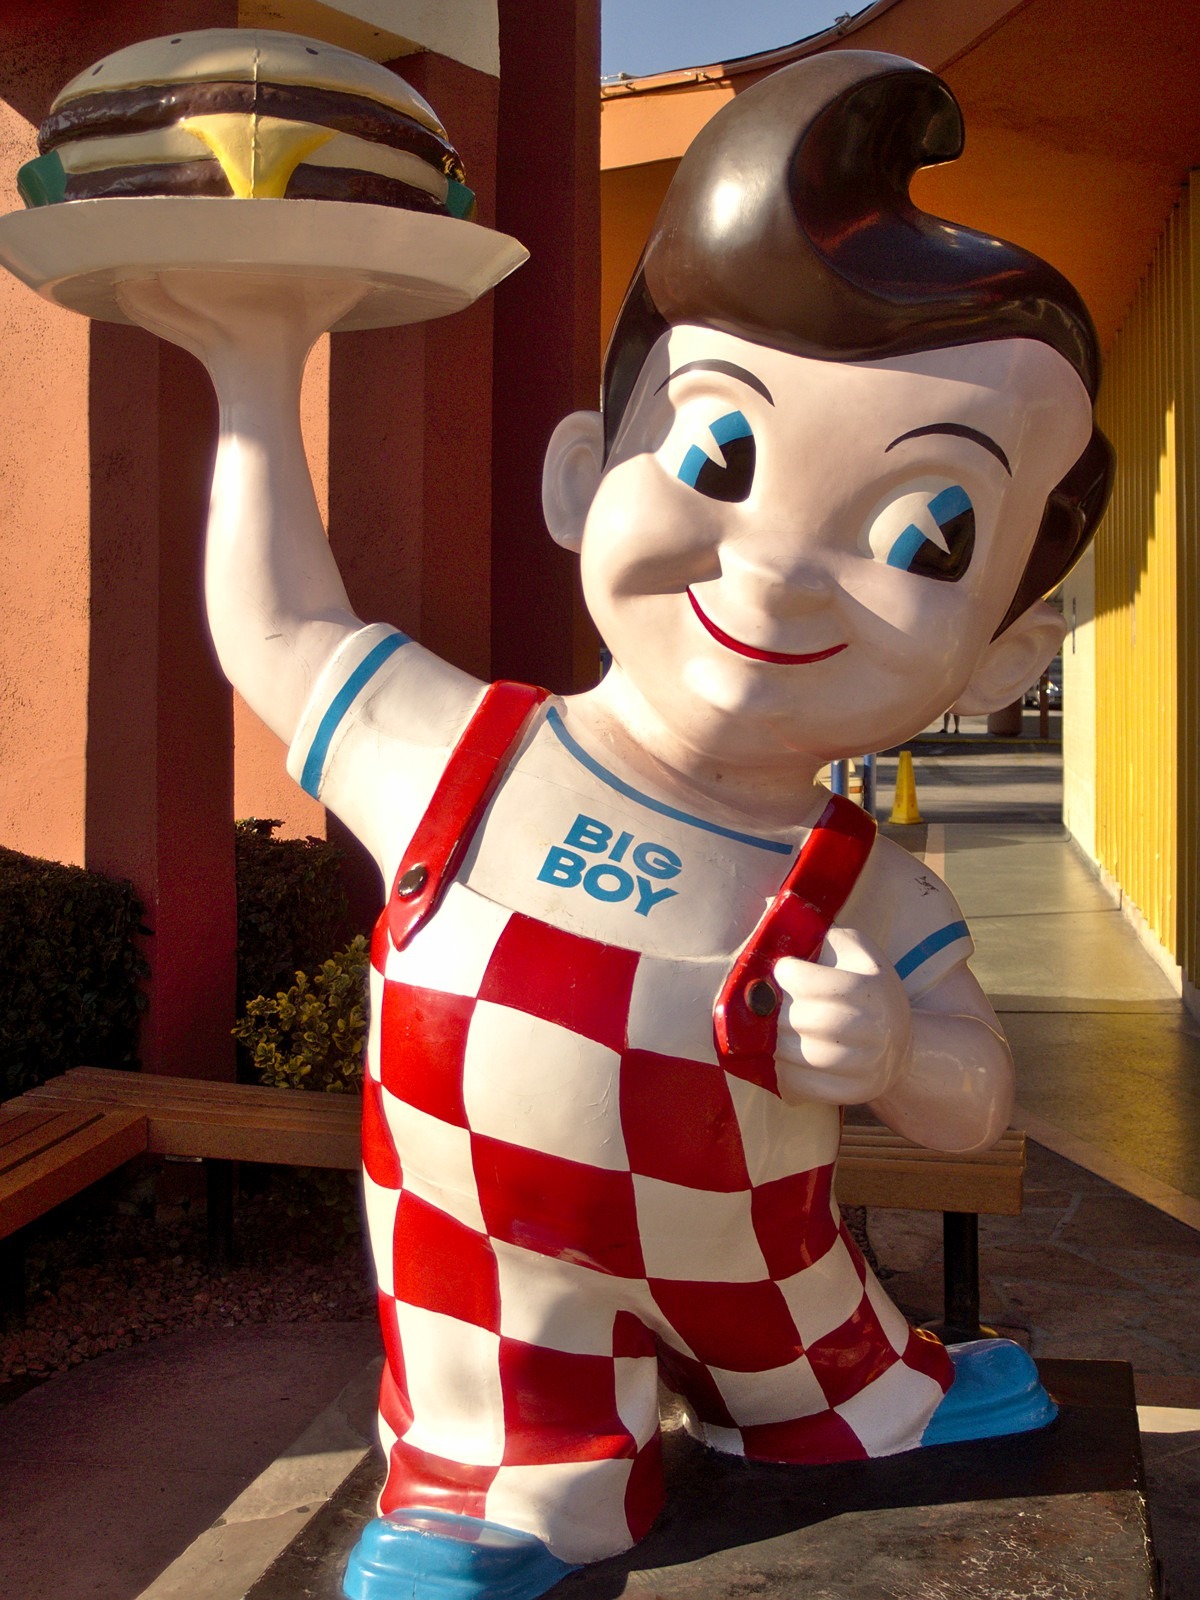
restaurant, cute, statue, amusement park, symbol, park, clothing, toy, california, brand, outside, resort, costume, mascot, burbank, bob's big boy